A Regular Fellow (1919 film)

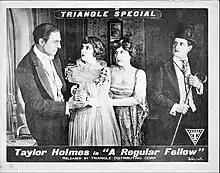
Lobby card

A Regular Fellow is a 1919 American silent comedy film, directed by Christy Cabanne. It stars Taylor Holmes, Millicent Fisher, and Edna Phillips Holmes, and was released on April 13, 1919.